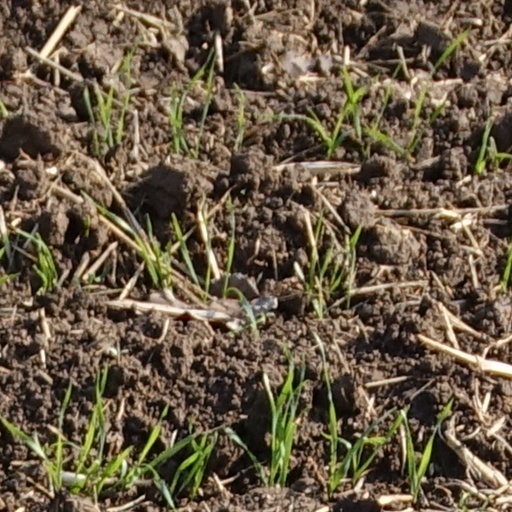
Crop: wheat